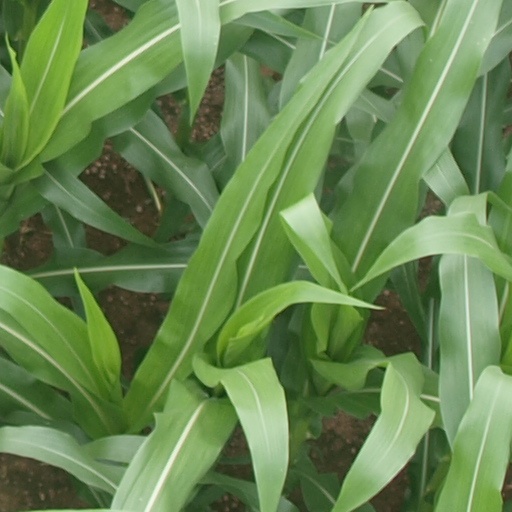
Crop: maize; corn